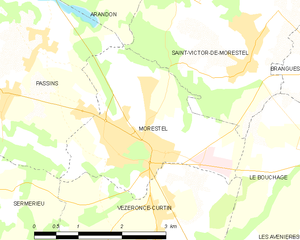
Morestel est une commune française située dans le département de l'Isère, en région Auvergne-Rhône-Alpes et, autrefois rattachée à l'ancienne province du Dauphiné.